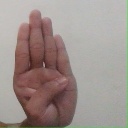
अक्षर: ब